Bali Strait

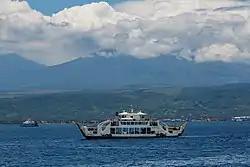
The ferry "KMP Sereia Do Mar" in the Bali Strait between Banyuwangi and Gilimanuk.

The Indonesian government has considered a bridge across the strait. The project is obstructed by economic hardships, as well as objections from certain locals in Bali. Currently there is no fixed link to Bali, only a ferry between Ketapang in Java and Gilimanuk, Jembrana Regency, Bali.